Territorial disputes in the Persian Gulf

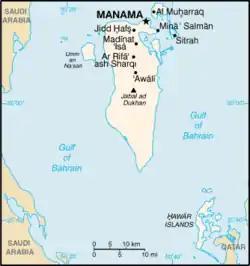
Map of Bahrain

Iran has often laid claim to Bahrain, based on its history of being a prominent part of the Persian Empire and its seventeenth-century defeat of the Portuguese and its subsequent occupation of the Bahrain archipelago for many centuries. The Arab clan of the Al Khalifa, which has been the ruling family of Bahrain since the eighteenth century, has many times shown loyalty to Iran when disputes with the British were brought up by raising the Iranian flag on official buildings during the last years of the 19th century. Iran in return reserved two seats for Bahrain in her parliament, from 1906 to 1971, as her "14th province". The last shah of Iran, Mohammad Reza Pahlavi, raised the Bahrain issue with the British when they withdrew from areas east of the Suez Canal by 1971. Iran suggested a limited, UN-sponsored opinion poll to decide the fate of Bahrain. The UN declared the limited public opinion (conducted under serious limitations involving selected few tribal and political elite) to have favored independence. Iran recognized the outcome, and Bahrain was officially declared independent.